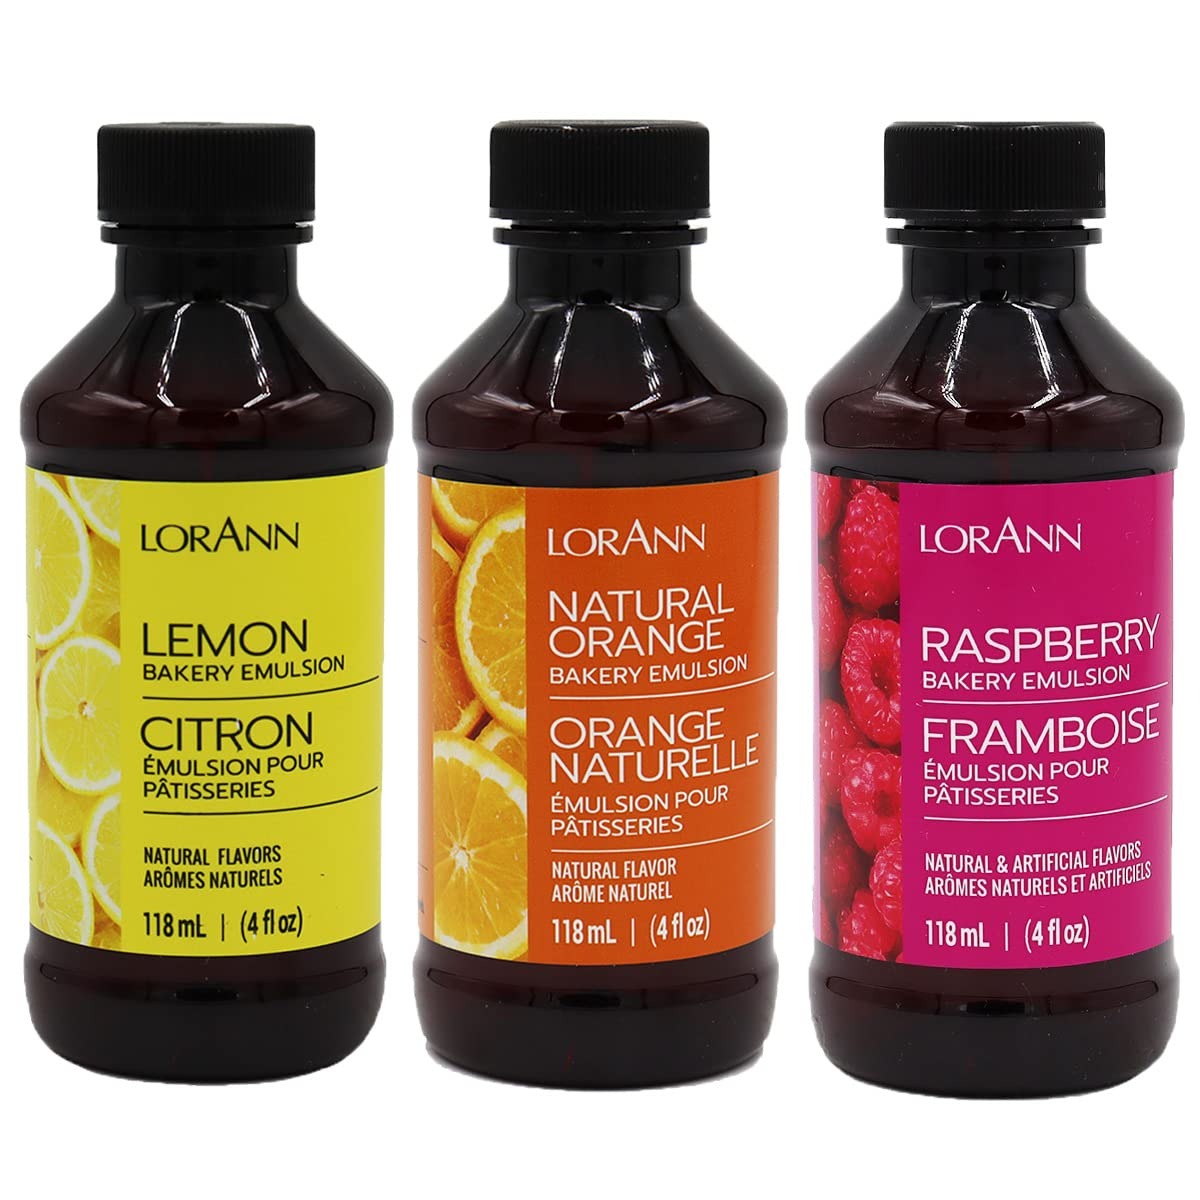
Item Name: Lorann Oils Variety Bakery Emulsion: Multiple Flavors, Perfect for Enhancing Baking Variety in Cakes, Cookies & Desserts, Gluten-Free, Keto-Friendly, Baking Essential for Your Kitchen, 4oz per Bottle
Bullet Point 1: BAKING ESSENTIAL: Our Variety Bakery Emulsion is a must-have baking essentials for kitchen among baking essentials for your kitchen, taking your baking experience to a whole new level. Flavors are Lemon, Orange, and Raspberry (4 oz each bottle)
Bullet Point 2: MORE IMPACT THAN AN EXTRACT: With our stronger variety flavor profile, our emulsion delivers a deeper impact than typical flavor extracts. Achieve that bakery-grade taste in your homemade baked goods.
Bullet Point 3: VERSATILE FLAVORING: Perfect for enhancing flavor for baking in cookies, cakes, and desserts, our Variety emulsion ensures your creations have a punch of flavor that won't bake out.
Bullet Point 4: GLUTEN-FREE & KETO-FRIENDLY: Catering to diverse dietary needs, our gluten-free extract replacement is a preferred choice in gluten-free and keto baking. Flavor without compromise!
Bullet Point 5: SUSTAINABLE PACKAGING: Packaged in BPA-free, recyclable PET plastic bottles. Our bakery emulsion variety pack, made in the USA, promotes both taste and environmental responsibility.
Value: 12.0
Unit: Fl. Oz

Price: 24.97